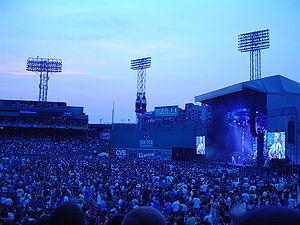
Le Fenway Park est un stade de baseball situé dans le quartier de Fenway à Boston, dans le Massachusetts. Inaugurée le 20 avril 1912, l'enceinte sportive est toujours exploitée à ce jour, ce qui en fait le plus ancien stade de baseball utilisé en ligue majeure depuis la démolition du Tiger Stadium de Détroit. Les Red Sox de Boston y jouent à domicile depuis 1912.